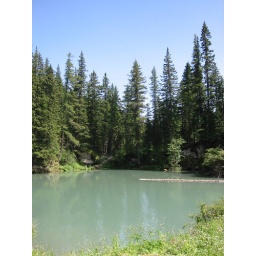
The lake was continually fed by a mountain stream. It was freezing.